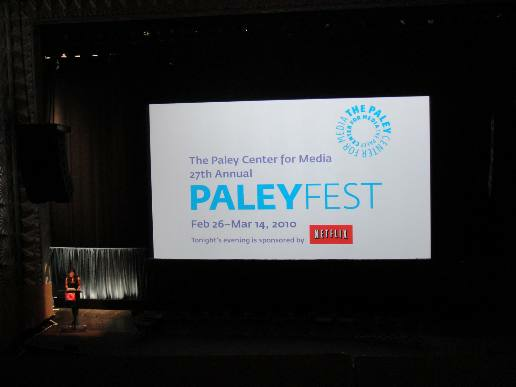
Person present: Yes